The Darkness II

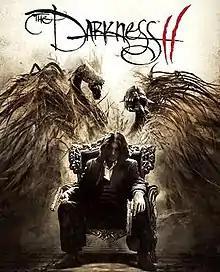
Cover art featuring protagonist Jackie Estacado

The Darkness II is a 2012 first-person shooter video game developed by Digital Extremes and published by 2K. The game is the sequel to "The Darkness" (2007) and based on the comic book series published by Top Cow Productions. The player controls Jackie Estacado, a mafia hitman who possesses a mysterious power called "the Darkness" that grants him supernatural abilities and a pair of Demon Arms. The game features elements found in role-playing video games such as skill trees, experience, and a four-player cooperative mode. The player must rescue the soul of Jackie's dead girlfriend, which was trapped by the Darkness in Hell, and confront the Brotherhood, a group of armed cultists trying to take the Darkness away from Jackie.